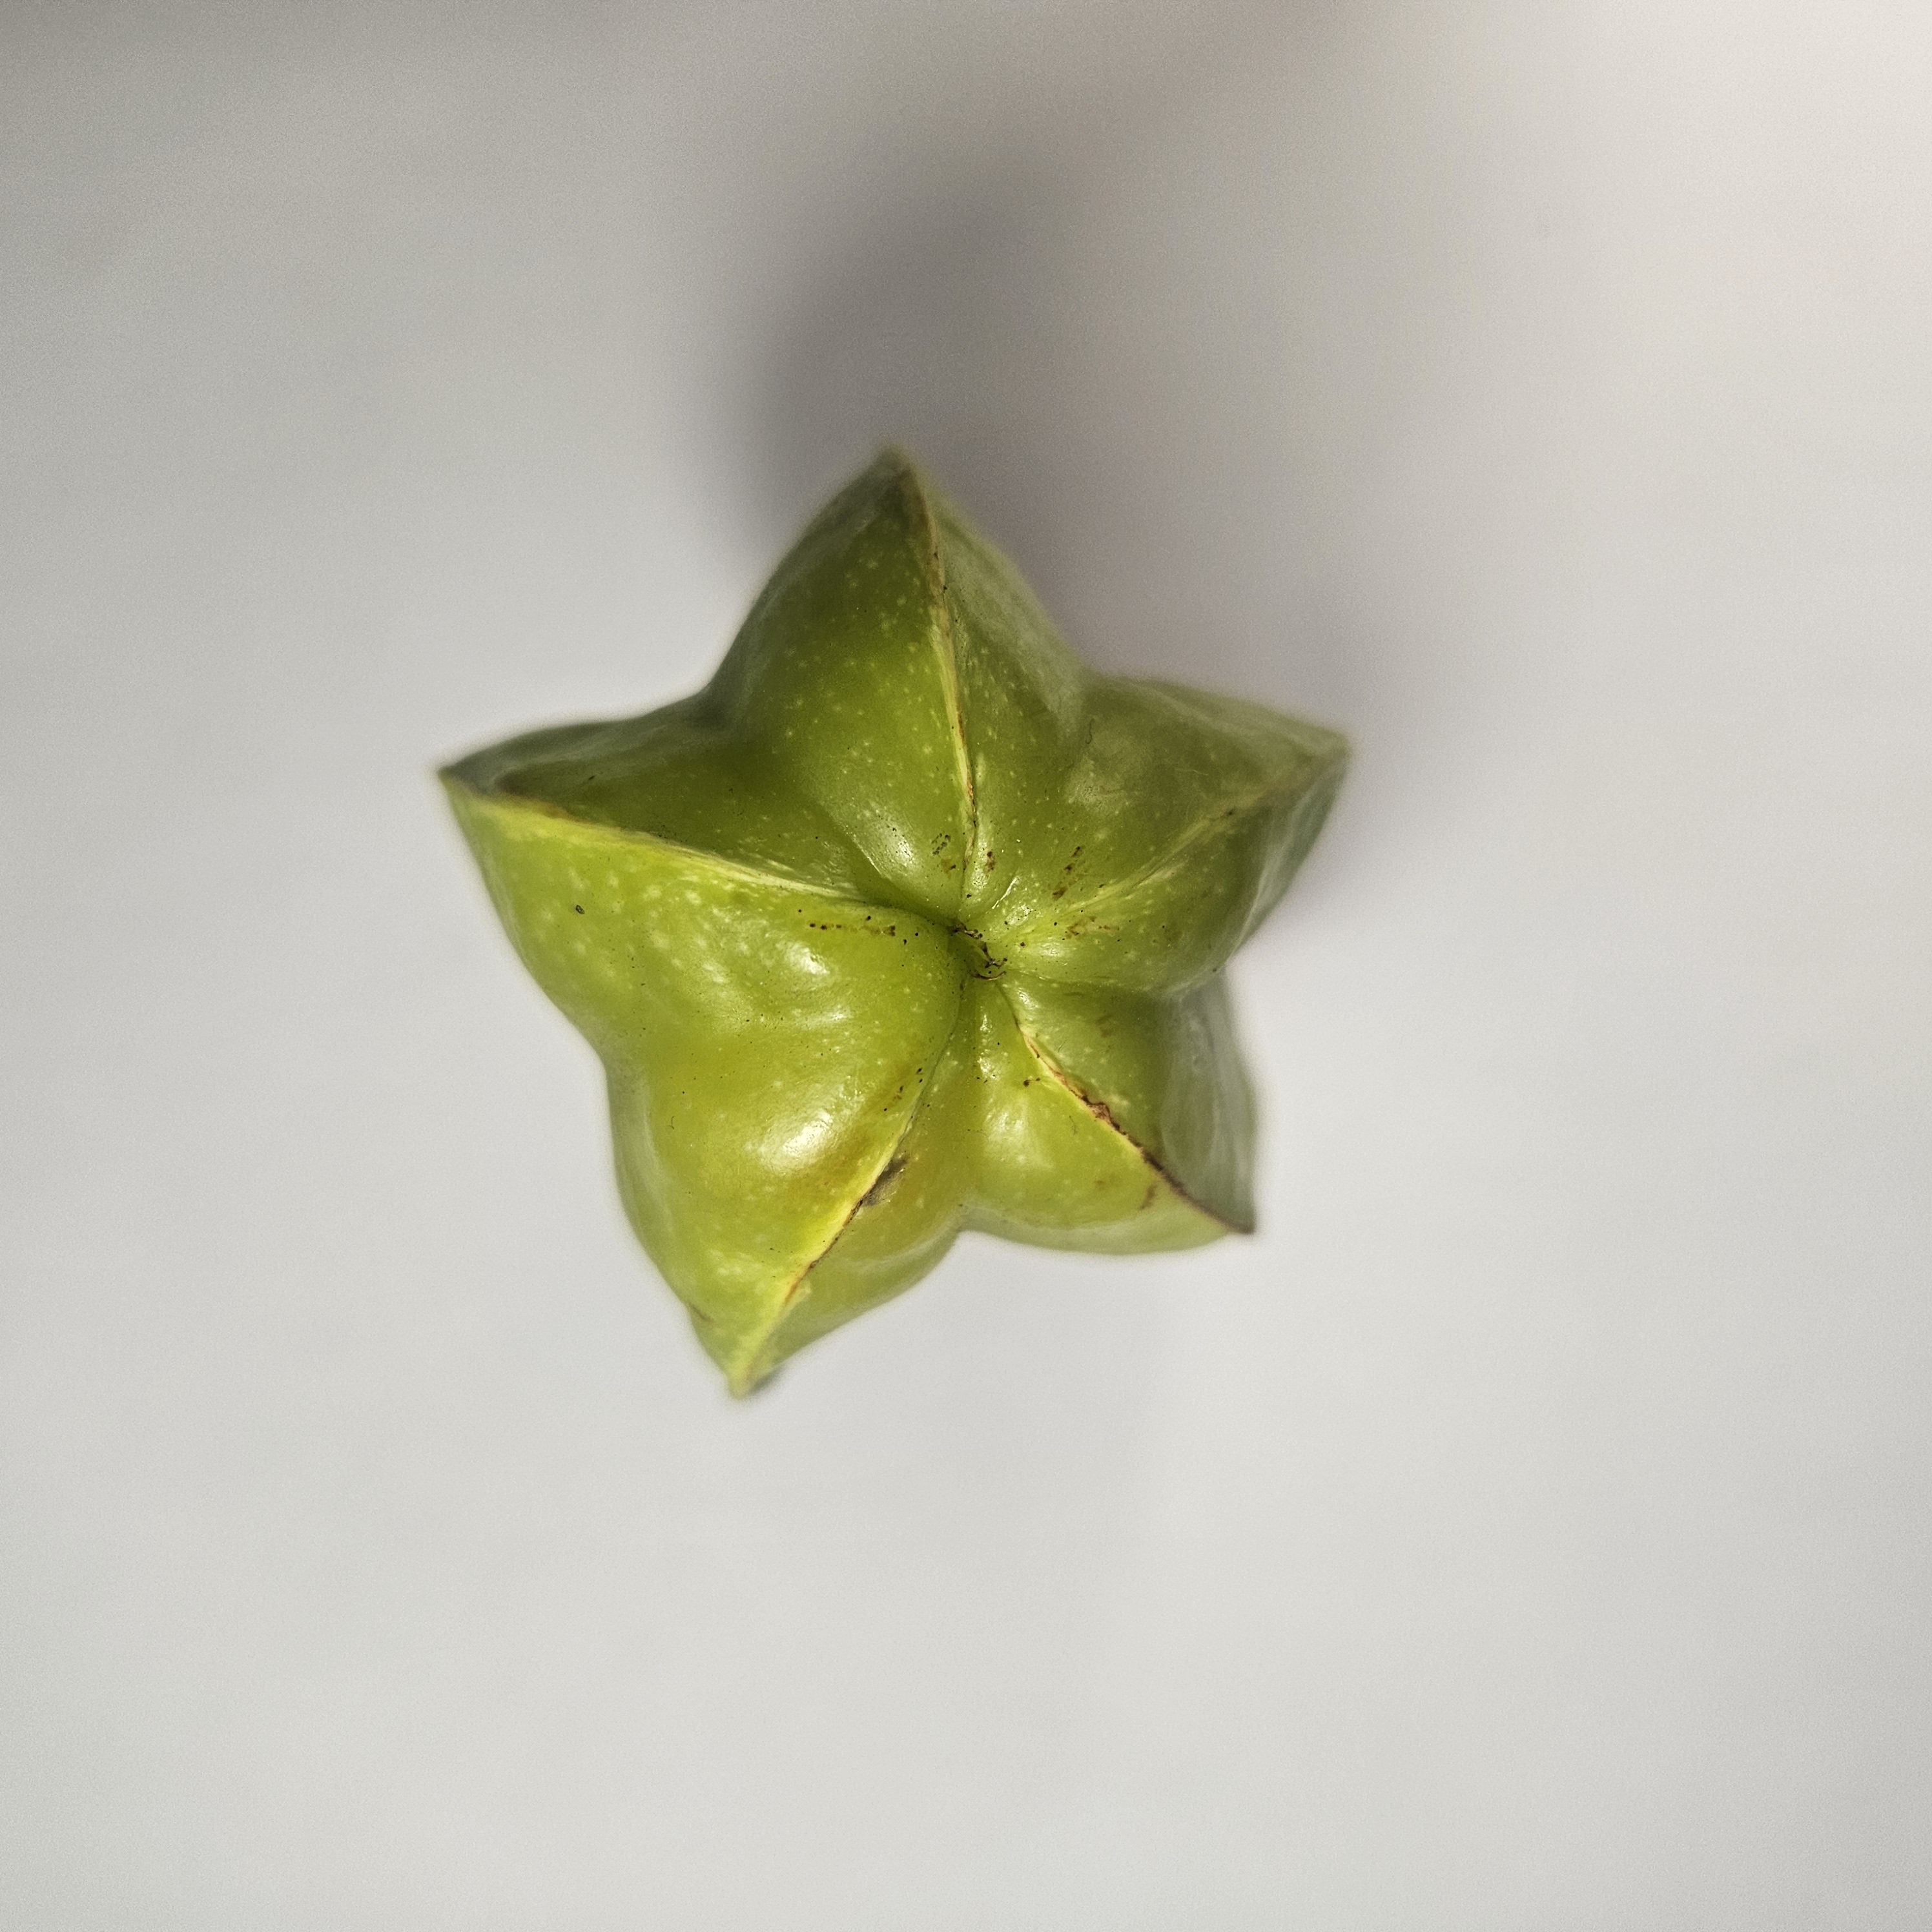
Label: Healthy Fruits